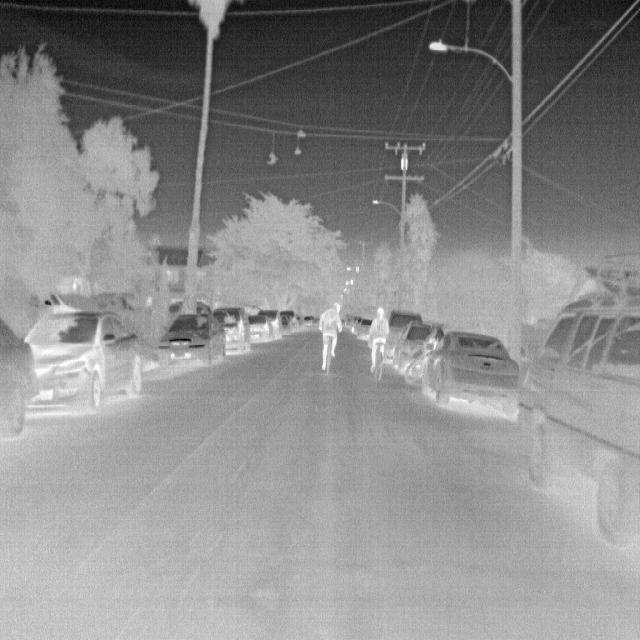
Detected objects:
label: person
label: person